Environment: real
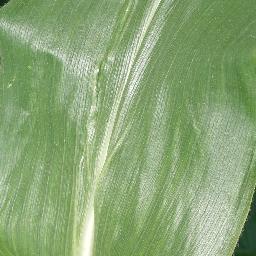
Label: healthy